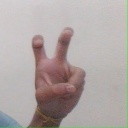
अक्षर: ई